Hatim al-Tai

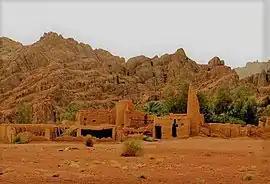
Ruins of Hatim’s Palace in

He lived in the sixth century CE and also figures in the "Arabian Nights" stories. The celebrated Persian poet Saadi, in his work Gulistan (1259) wrote: "Hatim Taï no longer exists but his exalted name will remain famous for virtue to eternity. Distribute the tithe of your wealth in alms; for when the husbandman lops off the exuberant branches from the vine, it produces an increase of grapes". He is also mentioned in Saadi's "Bostan" (1257). According to legends in various books and stories, he was a famous personality in the region of Ta'i (present day Ha'il) and is also a well-known figure in the rest of the Middle East as well as the Indian subcontinent, featuring in many books, films and TV series in Arabic, Persian, Urdu, Turkish, Hindi, Kashmiri and various other languages.